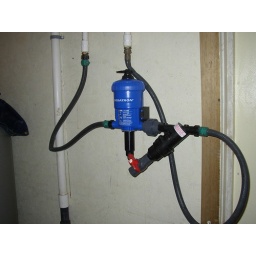
D25RE2 in a pig house 4